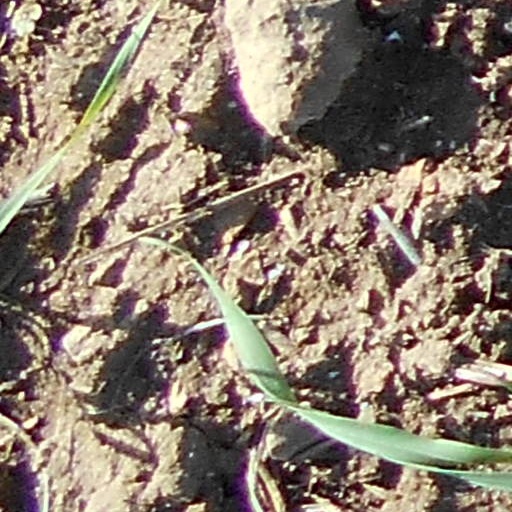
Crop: wheat